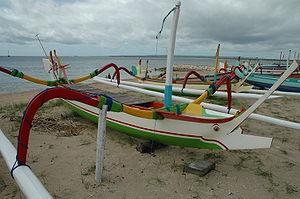
Denpasar est une kota de la province de Bali, au sud de l’Indonésie, dont elle est le « chef-lieu ».